Tepic Municipality

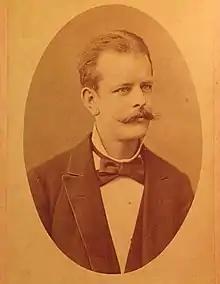
Jorge Federico Beyer Witthofftt, municipal president of Tepic from 1912 to 1915

The government of the municipality corresponds to the City Council which is made up of the Municipal President, a Syndic and 16 Councillors; all are elected by free, direct and secret popular vote for a period of three years, not re-eligible for the immediate period but discontinuously, and they enter to exercise their positions on September 17 of the year of their election.